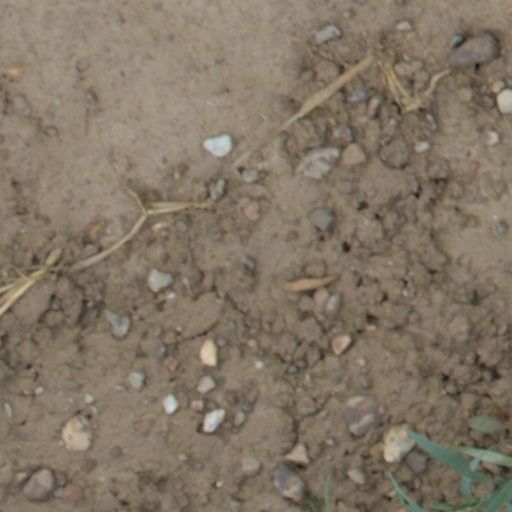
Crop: wheat